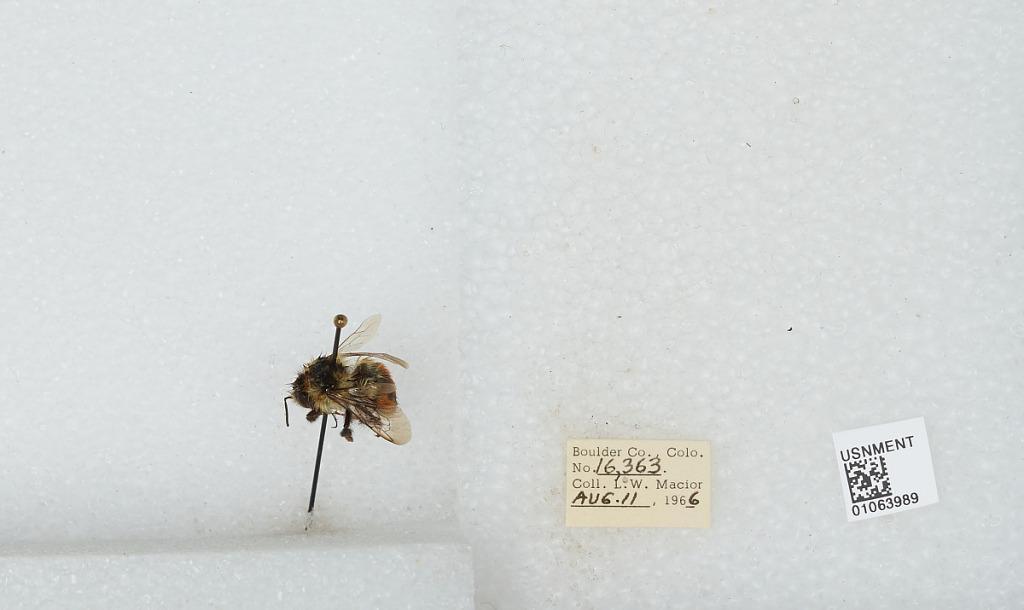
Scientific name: Bombus (Pyrobombus) bifarius Cresson
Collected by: L. Macior
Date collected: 1966-8-11
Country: United States
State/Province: Colorado
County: Boulder
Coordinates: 40.0017, -105.308